Martin Donnelly (sportsman)

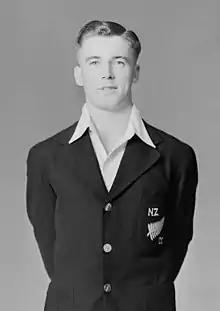
Donnelly in 1937

Martin Paterson Donnelly (17 October 1917 – 22 October 1999) was a New Zealand-born sportsman who played Test cricket for New Zealand and rugby union for England. He worked for Courtaulds in England and Sydney.